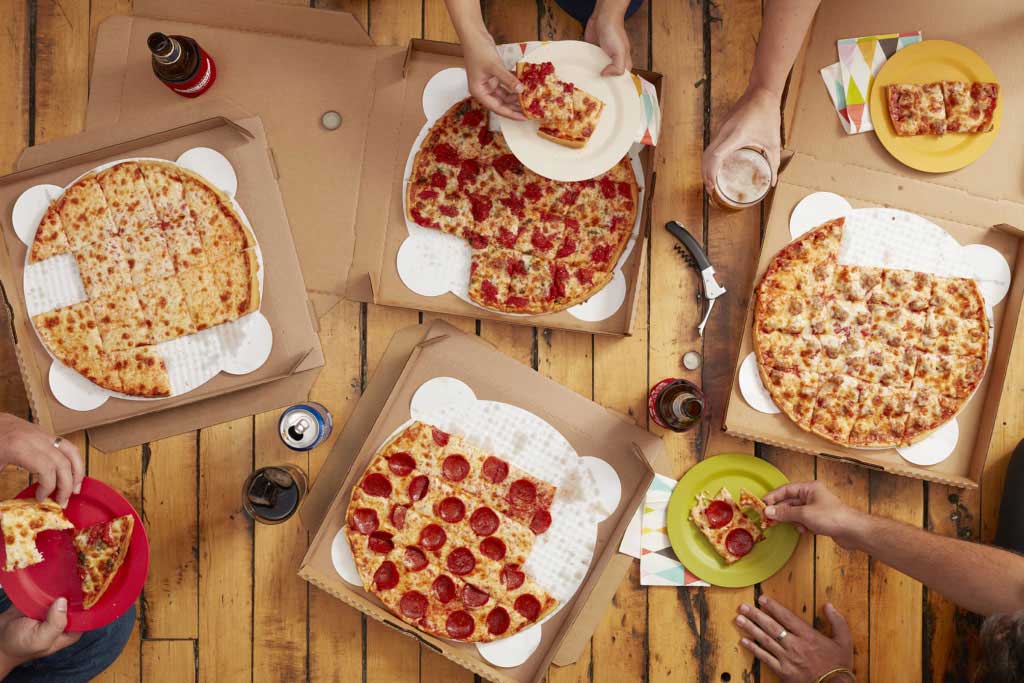
Dish: pizza